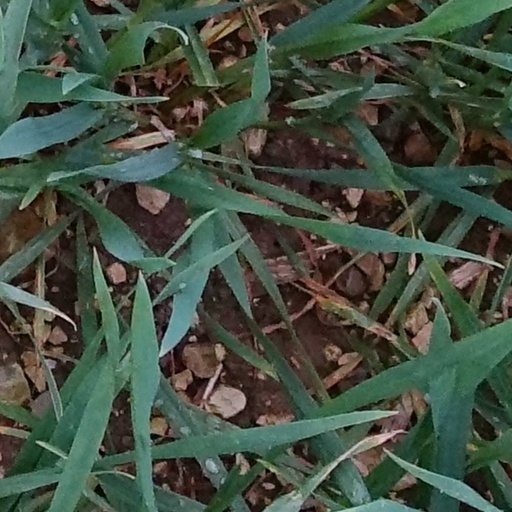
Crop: wheat